When the Moon Turns to Blood

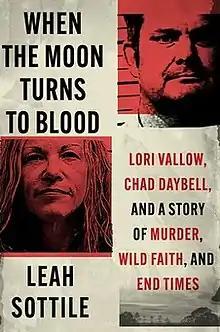
First edition

When the Moon Turns to Blood: Lori Vallow, Chad Daybell, and a Story of Murder, Wild Faith, and End Times is a book written by Leah Sottile and published by Twelve Books.